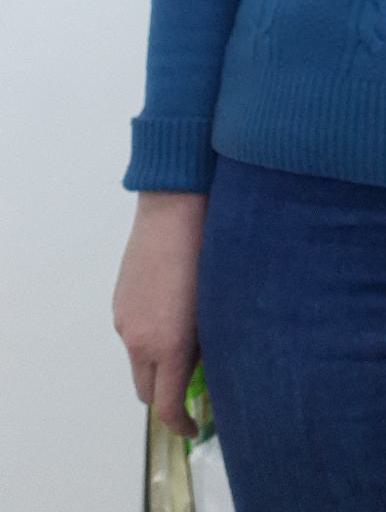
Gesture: no_gesture